Charles Egon II, Prince of Fürstenberg

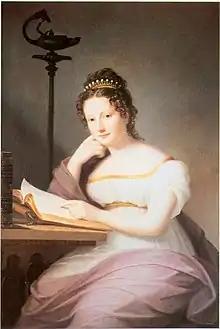
Amalie in 1819

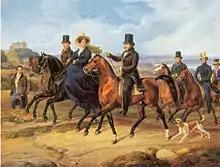
Albrecht Adam: "A ride in front of Schloss Heiligenberg" (1831) – Charles Egon II and his wife Amalie of Baden with courtiers.

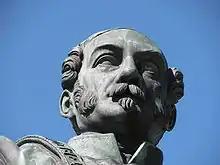
Charles Egon II, Prince of Fürstenberg(Heiligenberger Fürstenbrunnen)

Thus by the time he reached majority in 1817 Charles Egon was not a sovereign prince but a "" possessing large estates, woods and industrial sites, as well as a of the three states between which Fürstenberg had been divided—the Grand Duchy of Baden, the Kingdom of Württemberg and the Principality of Hohenzollern-Sigmaringen.